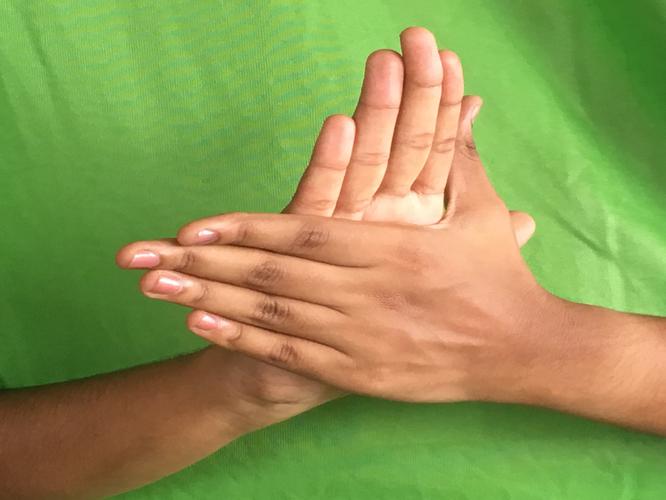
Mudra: Chakra
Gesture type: double_hand